Pegaso Z-403

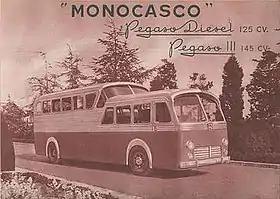
Pegaso Z-403 Monocasco brochure page.

The Pegaso Z-403 Monocasco was a two-level monocoque (chassisless) coach, fitted with a diesel engine asymmetrically mounted amidships, designed in 1949 and built in Spain by Enasa between 1951 and 1957.